Bosnian War

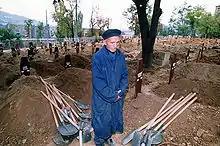
A grave digger at a cemetery in Sarajevo, 1992

The HV-HVO secured over of territory during Operation Mistral 2, including the towns of Jajce, Šipovo and Drvar. At the same time, the ARBiH engaged the VRS further to the north in Operation Sana and captured several towns, including Bosanska Krupa, Bosanski Petrovac, Ključ and Sanski Most. A VRS counteroffensive against the ARBiH in western Bosnia was launched on 23/24 September. Within two weeks the VRS was in the vicinity of the town of Ključ. The ARBiH requested Croatian assistance and on 8 October the HV-HVO launched Operation Southern Move under the overall command of HV Major General Ante Gotovina. The VRS lost the town of Mrkonjić Grad, while HVO units came within south of Banja Luka.